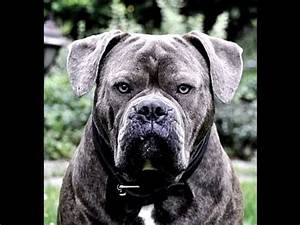
Label: cane